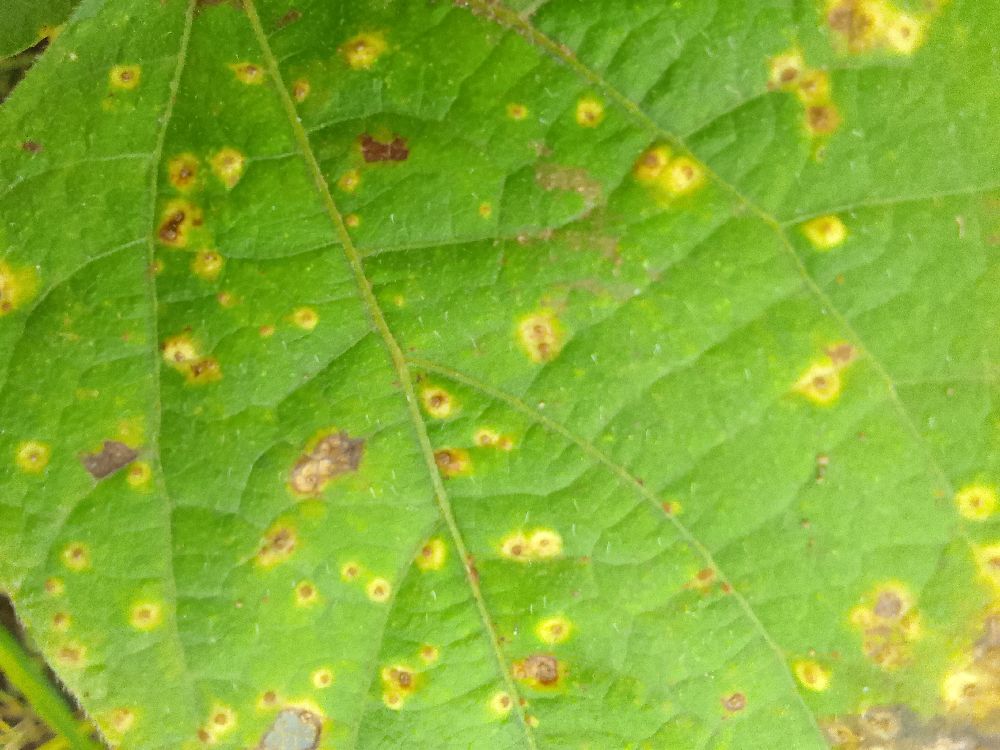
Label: rust